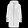
Label: Coat